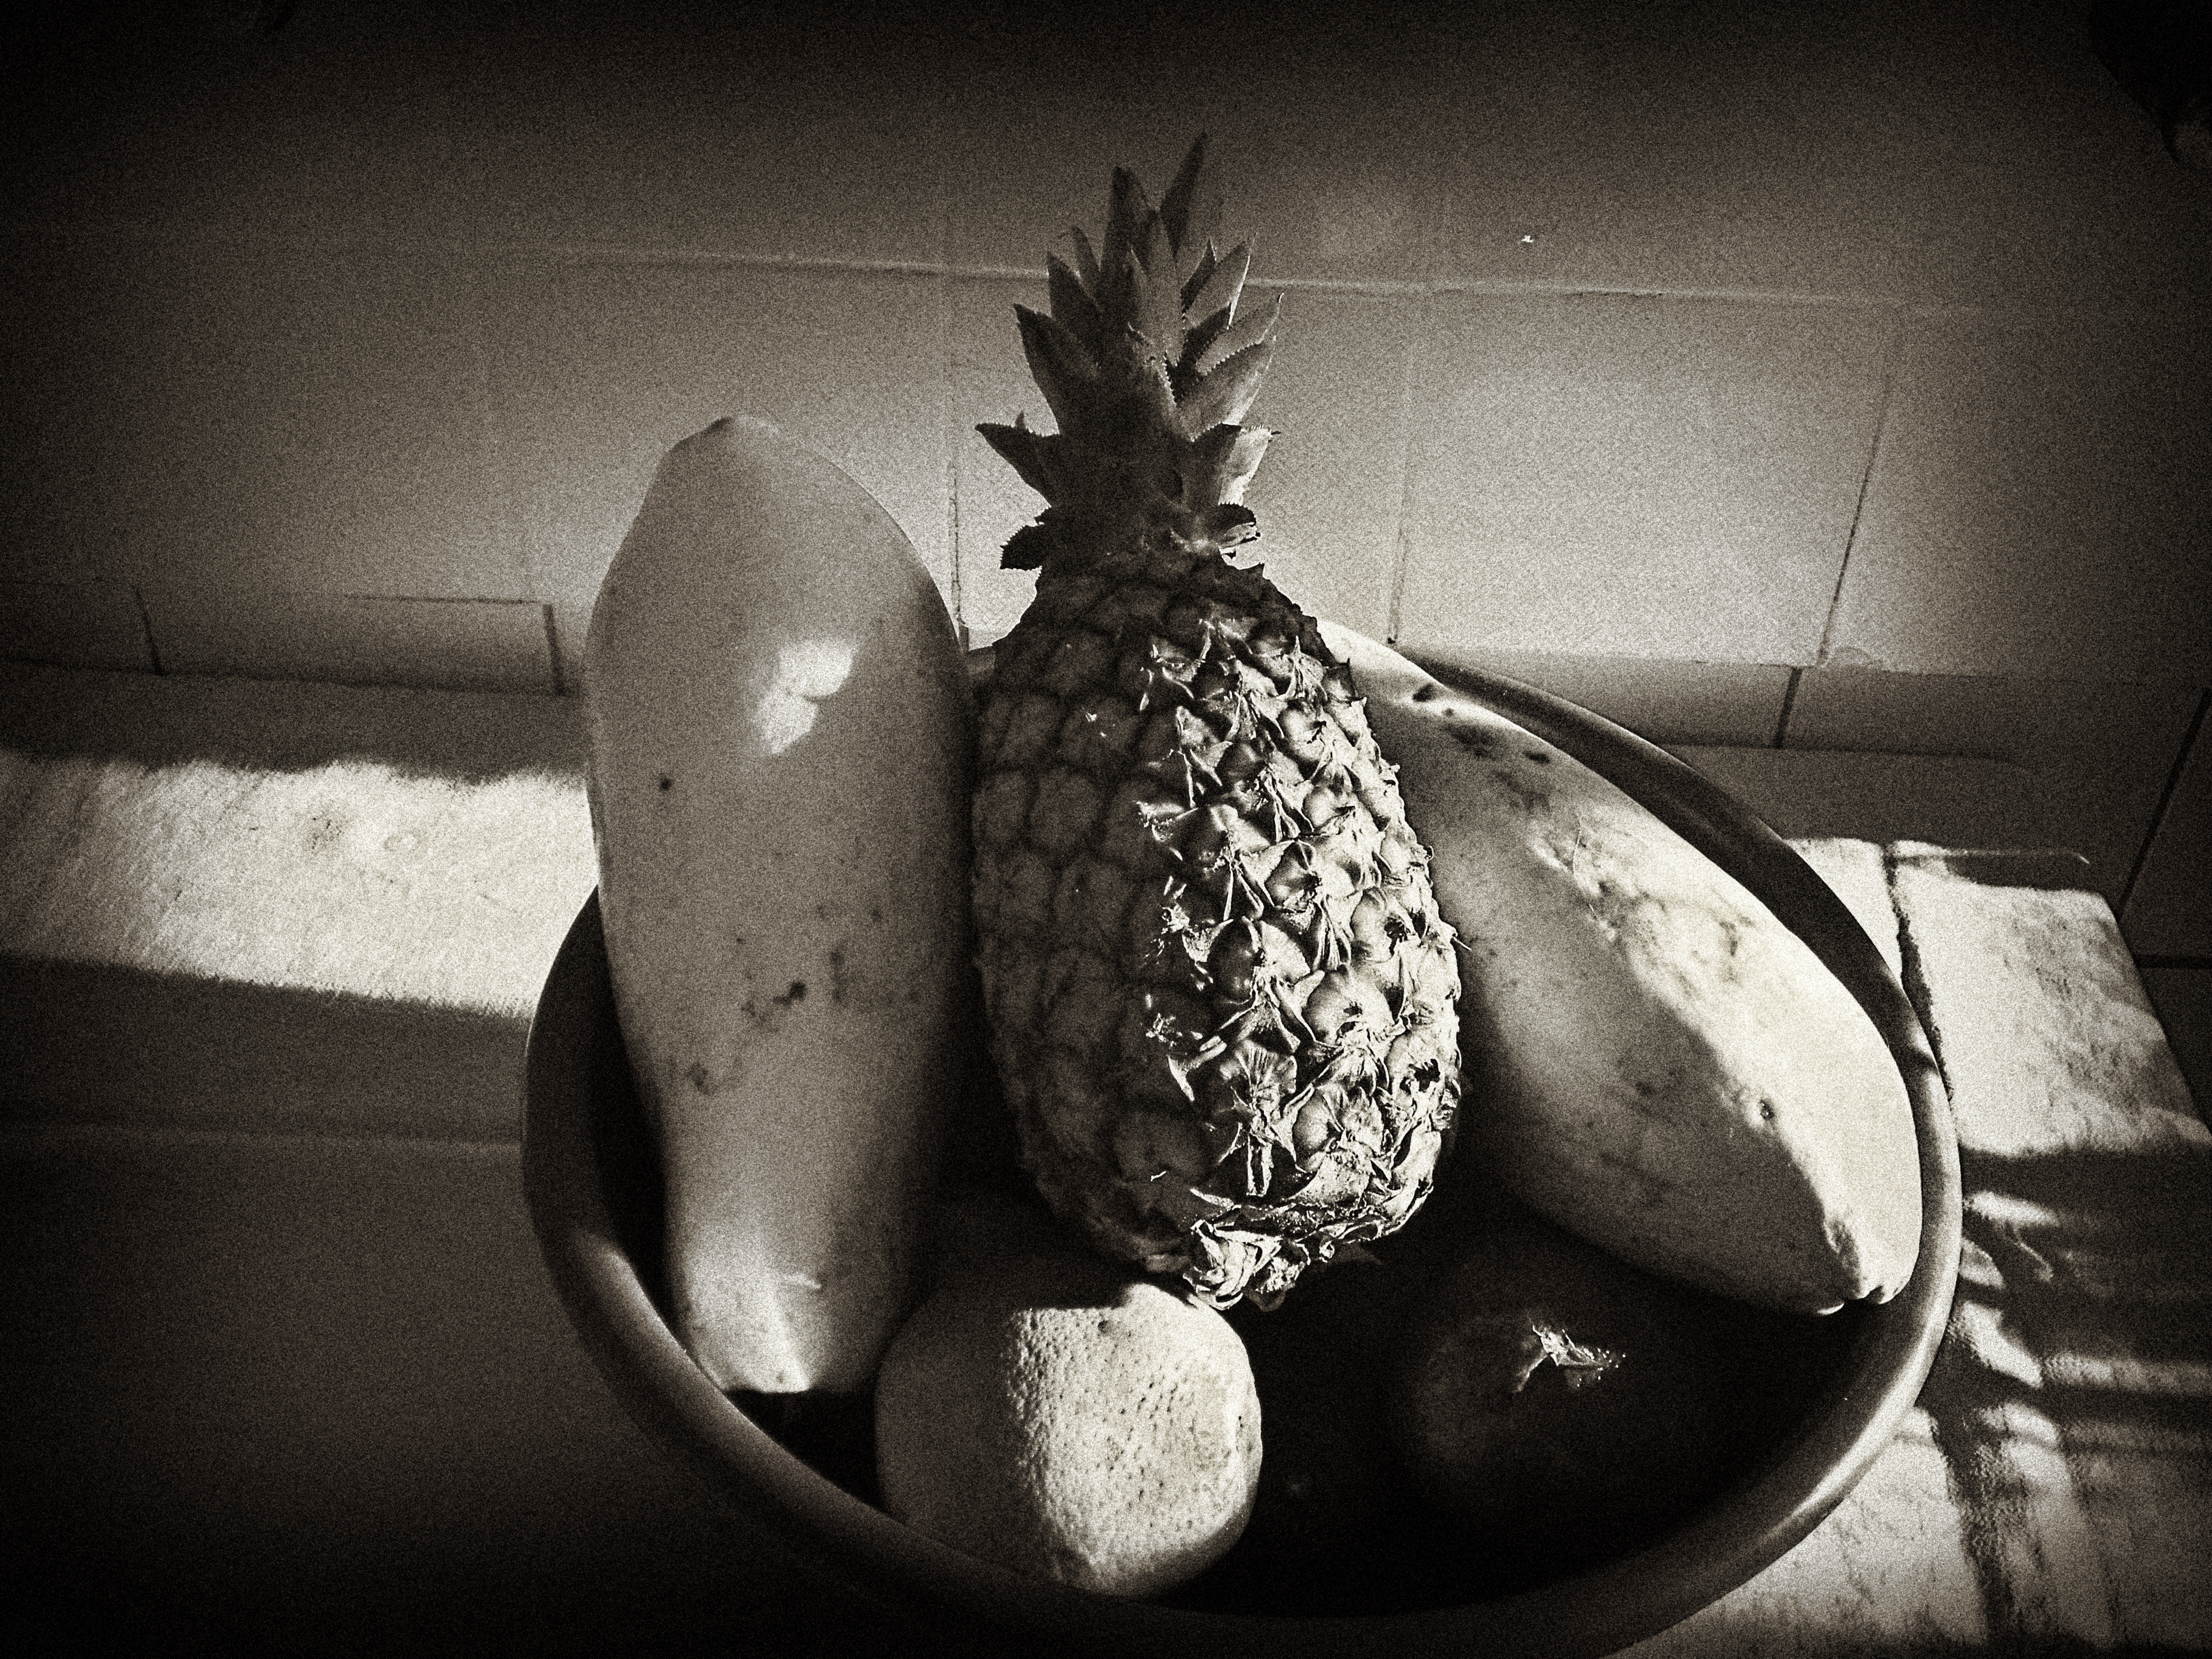
hand, creative, light, black and white, sun, road, white, street, photography, star, leaf, glass, old, country, motion, wildlife, reflection, high, color, shadow, explorer, darkness, object, black, monochrome, lighting, still life, world, close up, reflect, bw, blackandwhite, sculpture, blackwhite, art, exposure, earth, silver, eye, picture, angle, fotos, culture, pretoebranco, spectrum, image, carving, shape, illumination, effect, popular, bn, brazilian, creation, luminosity, only, pb, wilmd, wilsonbh, bh, technique, brancoepreto, abacaximamo, macro photography, still life photography, monochrome photography